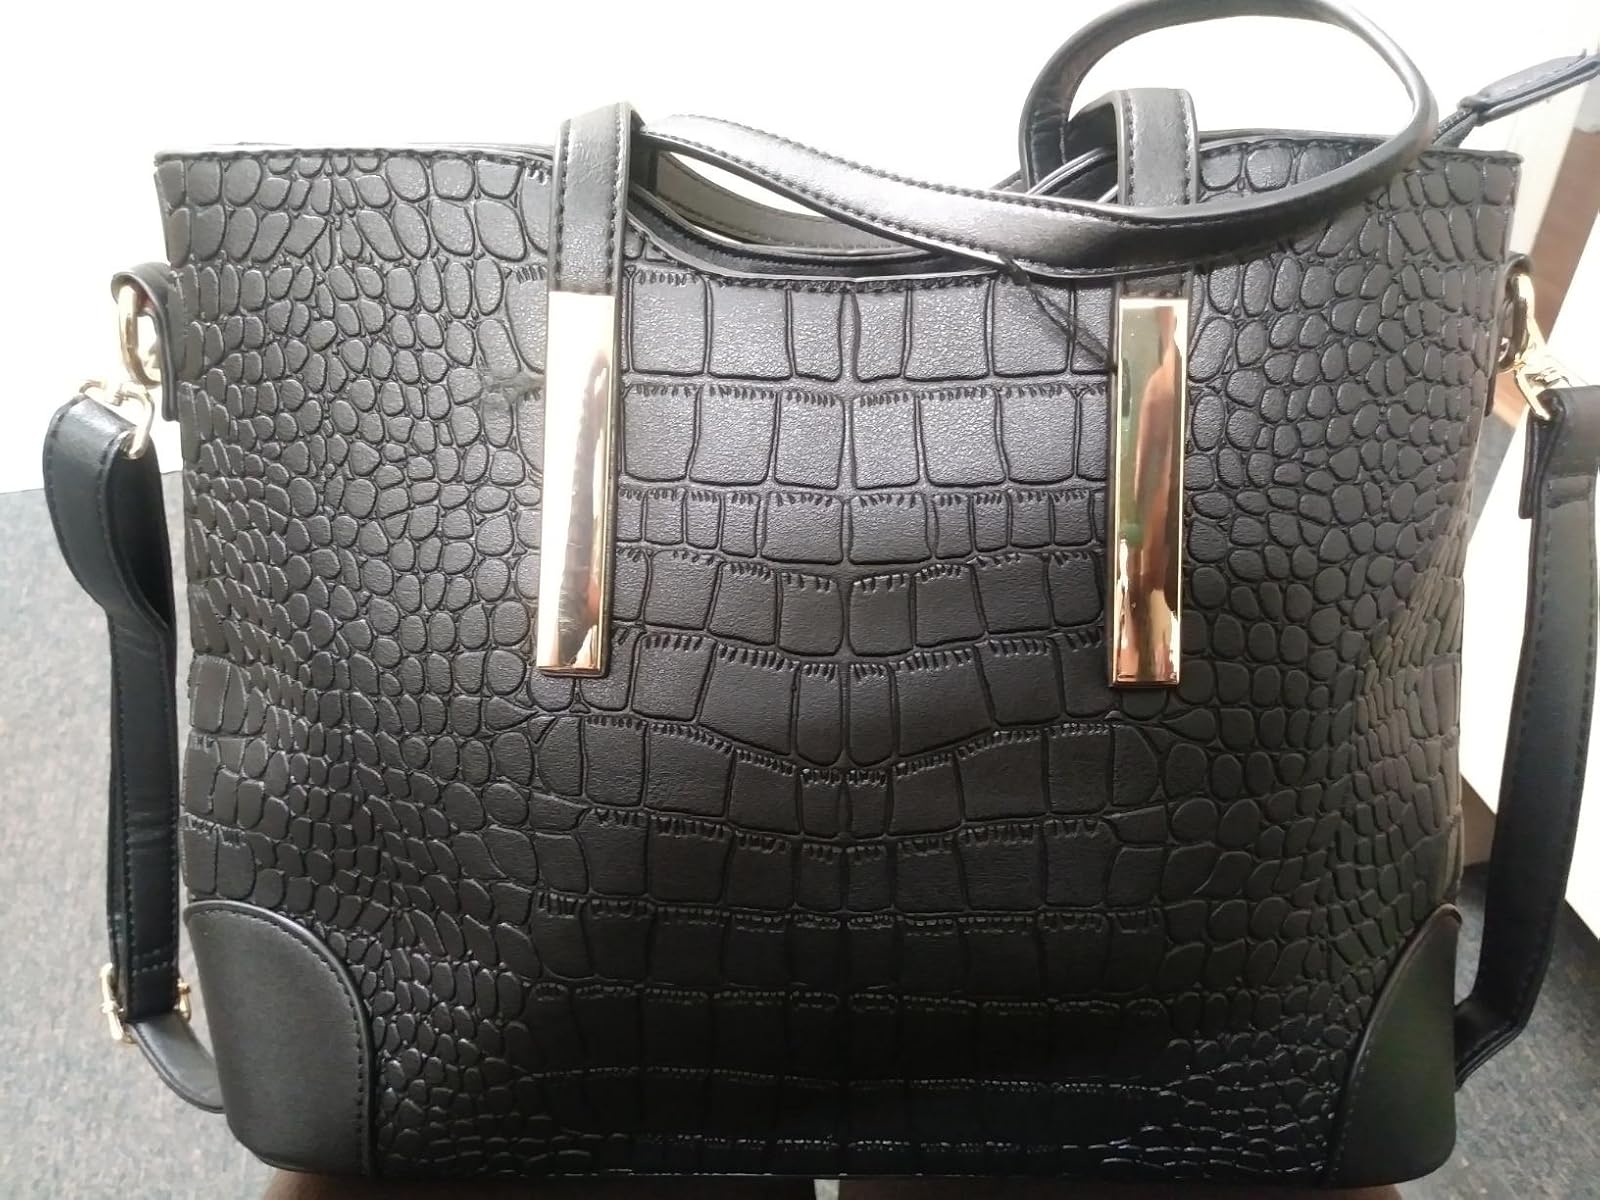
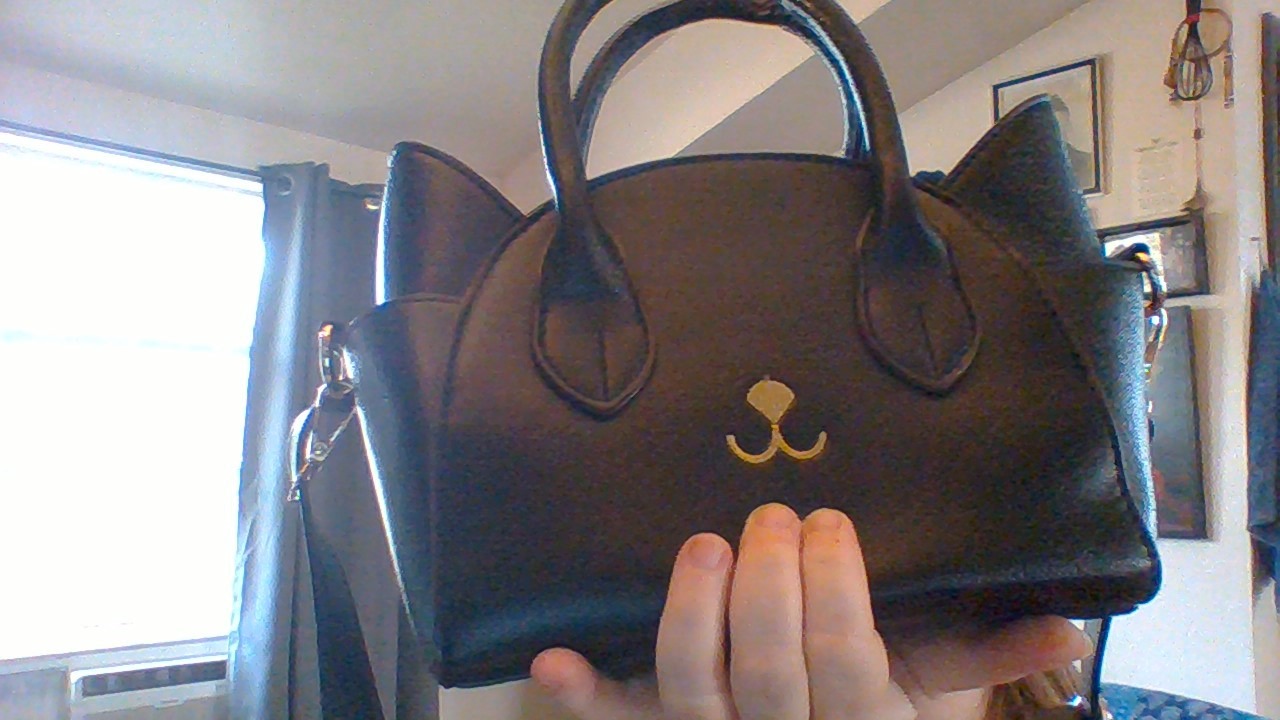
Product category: accessories_handbag
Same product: no